History of terrorism

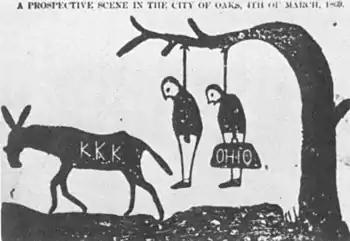
A cartoon threatening that the KKK will lynch carpetbaggers, in the "Independent Monitor", Tuscaloosa, Alabama, 1868

During the Civil War, pro-Confederate Bushwhackers and pro-Union Jayhawkers in Missouri and Kansas respectively engaged in cross border raids, committed acts of violence against civilians and soldiers, stole goods and burned down farms. The most infamous event occurred in Lawrence, Kansas on August 21, 1863, when Quantrill's Raiders led by William Quantrill ransacked the town and murdered about 190 civilians because of the town's anti-slavery sentiment.